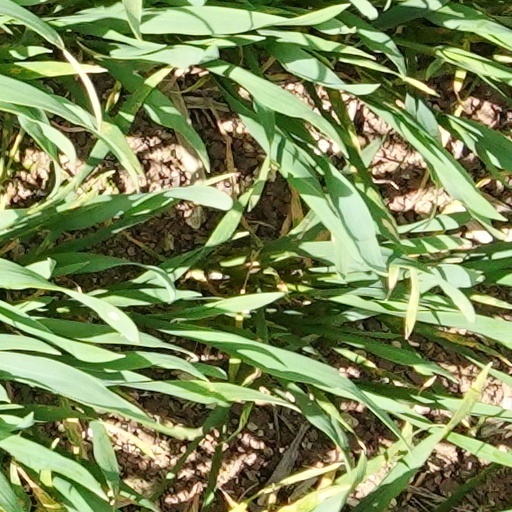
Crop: wheat